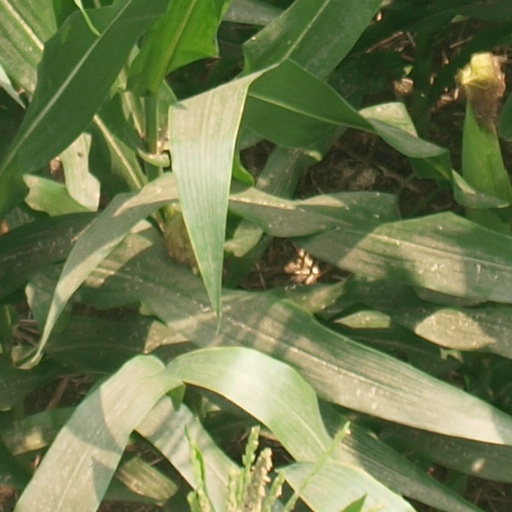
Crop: maize; corn